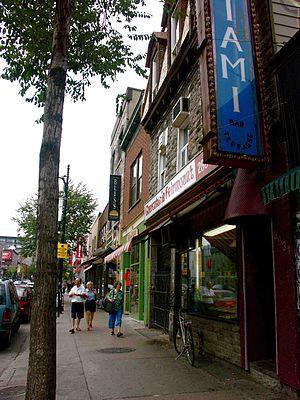
Boulevard Saint-Laurent à Montréal, entre les rues Prince-Arthur et Duluth.